Aileron

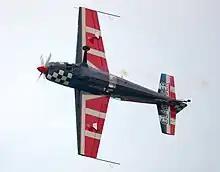
Extra 300L aircraft, from below, showing light coloured quadrilateral spades at roughly midwing.

In a coordinated turn, adverse yaw is effectively compensated by the use of the rudder, which results in a sideforce on the vertical tail that opposes the adverse yaw by creating a favorable yawing moment. Another method of compensation is 'differential ailerons', which have been rigged so that the down-going aileron deflects less than the up-going one. In this case the opposing yaw moment is generated by a difference in profile drag between the left and right wingtips. "Frise ailerons" accentuate this profile drag imbalance by protruding beneath the wing of an upward-deflected aileron, most often by being hinged slightly behind the leading edge and near the bottom of the surface, with the lower section of the aileron surface's leading edge protruding slightly below the wing's undersurface when the aileron is deflected upwards, substantially increasing profile drag on that side. Ailerons may also be designed to use a combination of these methods.